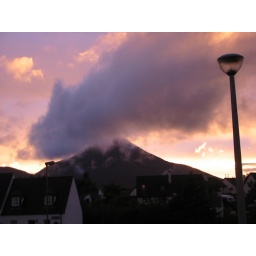
hill in cloud